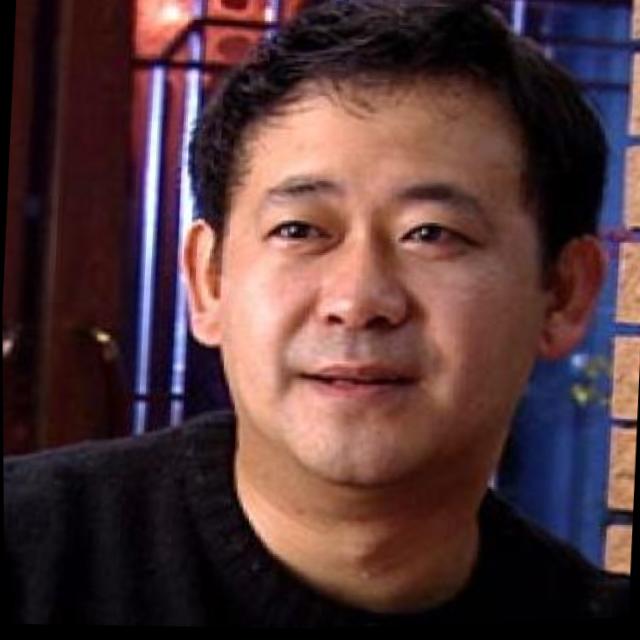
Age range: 21-44